Solar Energy Generating Systems

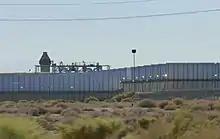
The reflectors at Kramer Junction site facing the western sky to focus the late afternoon sunlight at the absorber tubes partially seen in the picture as bright white spots.

This location receives an average of 340 days of sunshine per year, which makes it an ideal place for solar power generation. The average direct normal radiation (DNR) is 7.44 kWh/m/day (310 W/m), one of the best in the nation. This was the location of SEGS II - VII, which were retired in 2019. As of 2021, they were going to be replaced with a new solar photovoltaic array called Resurgence I.